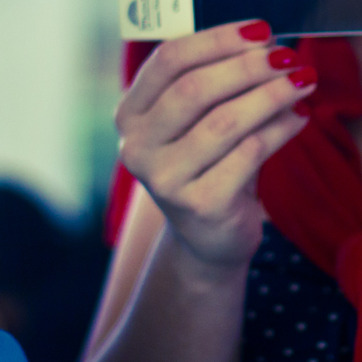
Material: skin